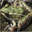
Label: frog